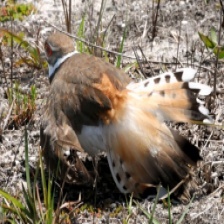
Species: KILLDEAR
Scientific name: CHARADRIUS VOCIFERUS